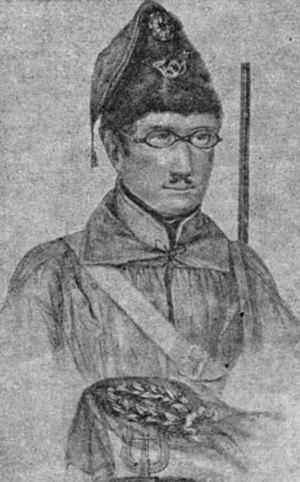
Ils sont de Lyon ou ont marqué la ville de leur influence :